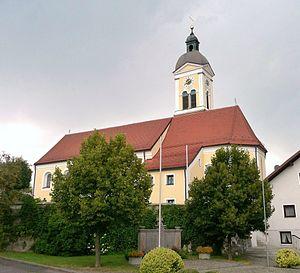
Wiesenfelden est une commune de Bavière, située dans l'arrondissement de Straubing-Bogen, dans le district de Basse-Bavière.